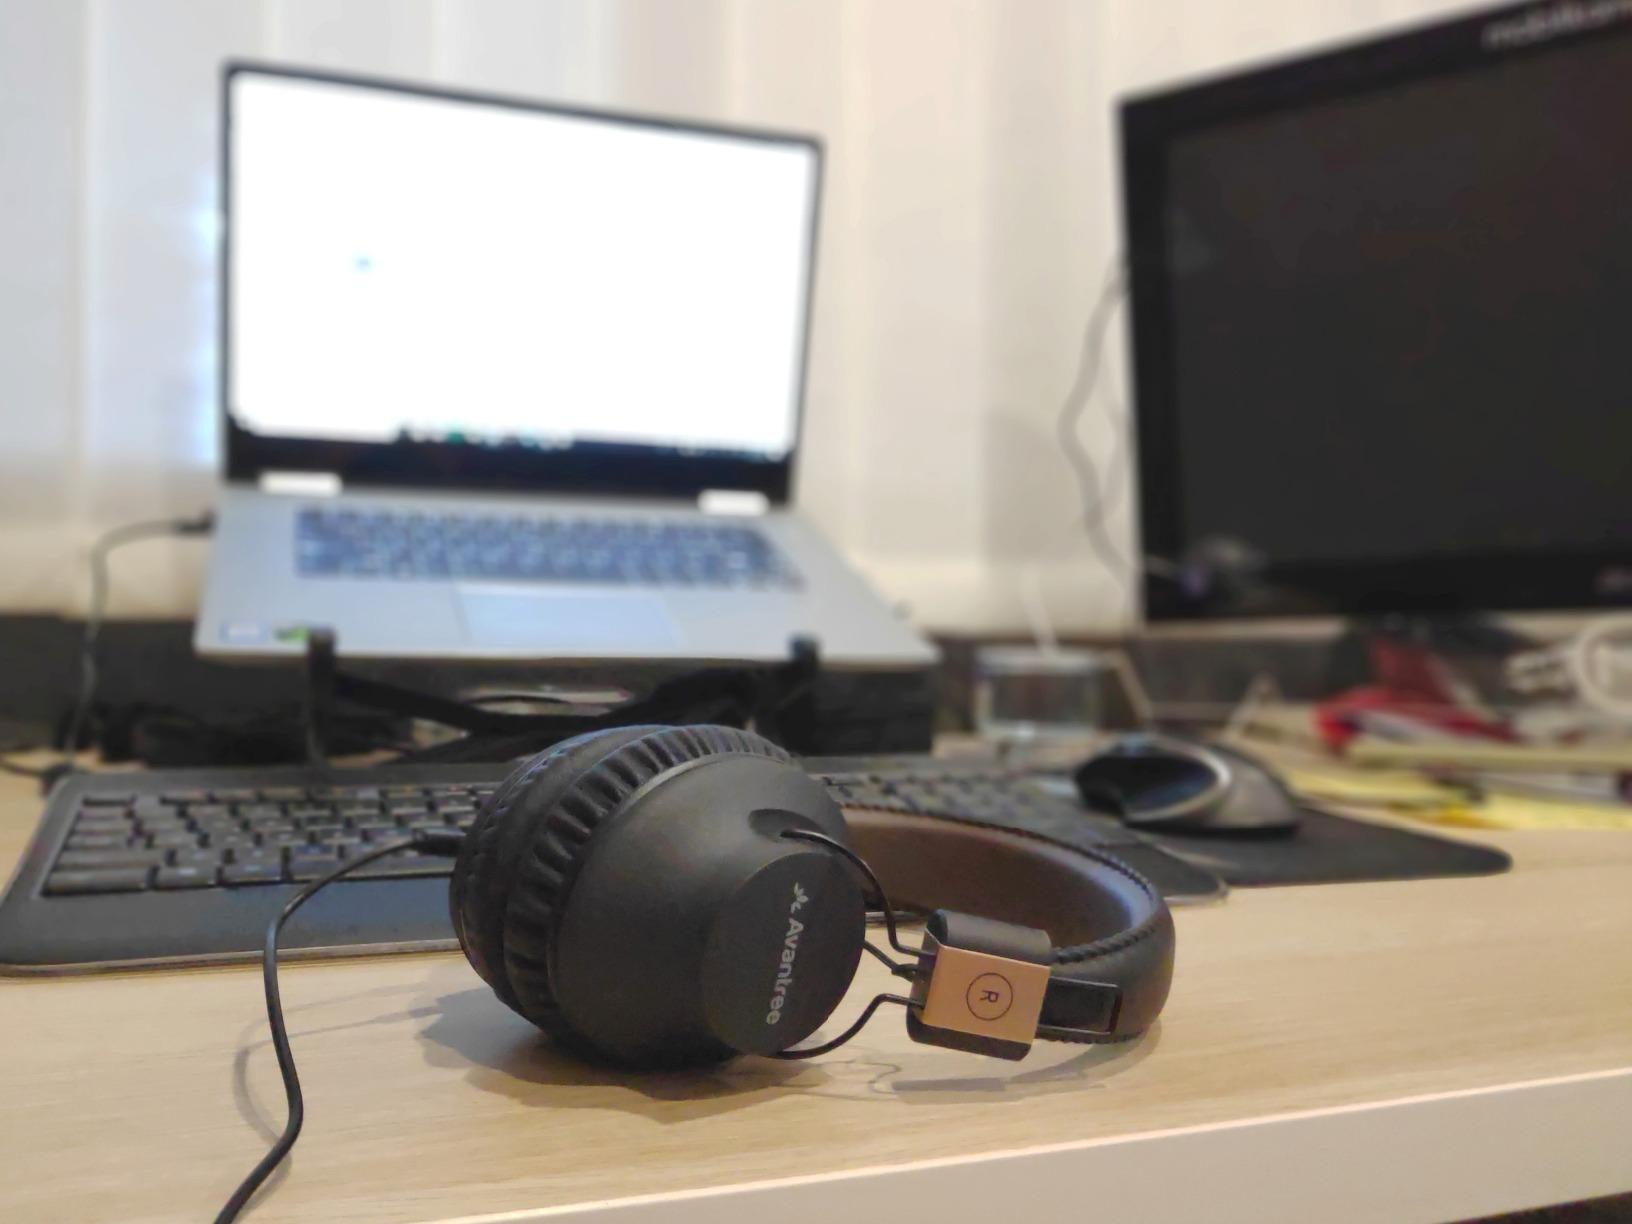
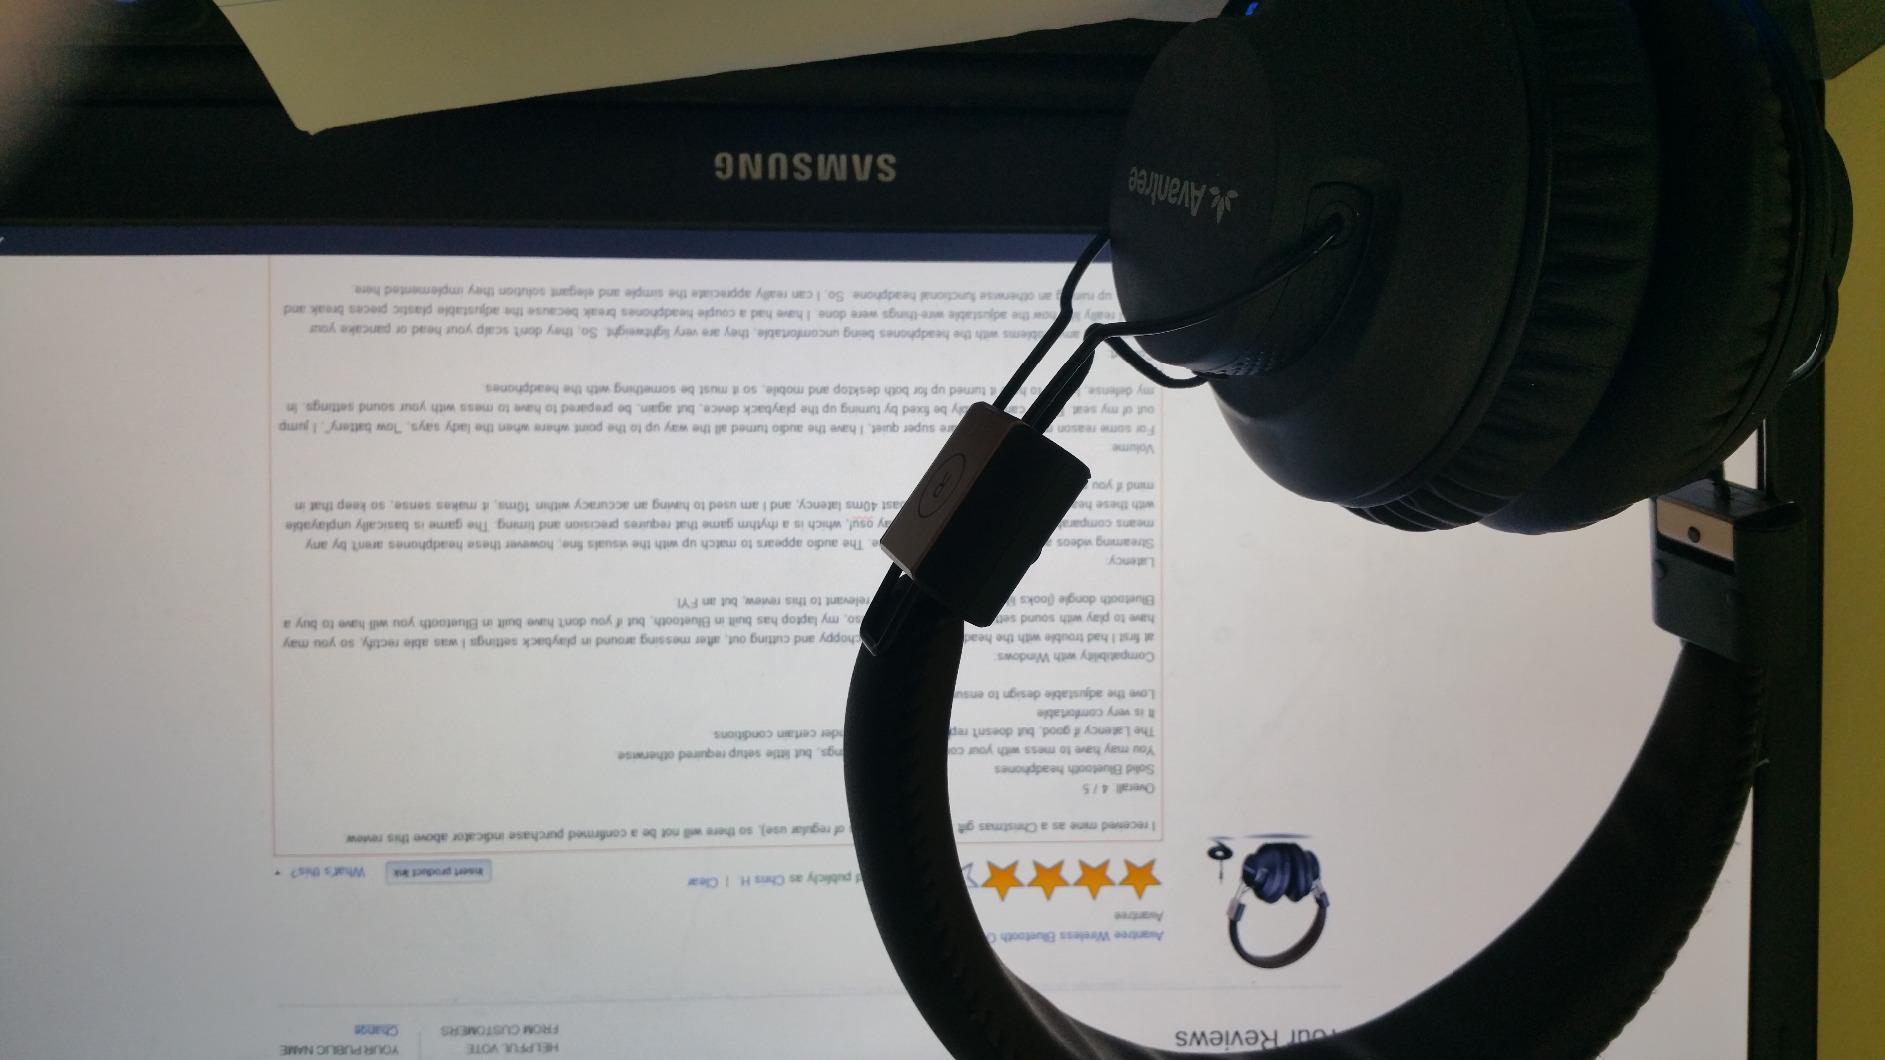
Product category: headphones
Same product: yes